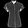
Label: Shirt